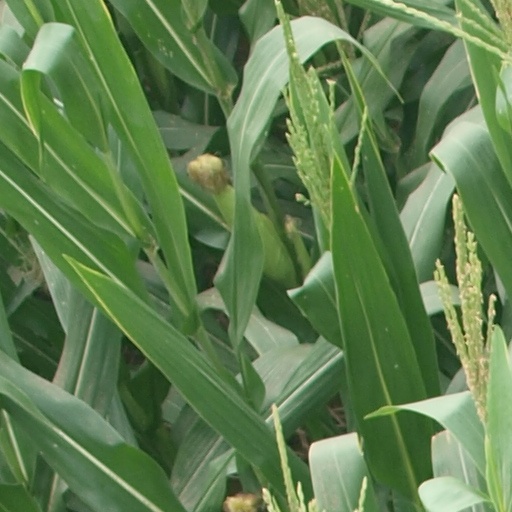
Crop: maize; corn